East Stirlingshire F.C.

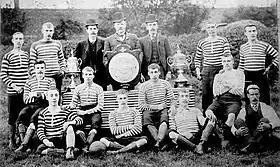
East Stirlingshire squad in 1891 with several trophies won by the club including the Stirlingshire Cup.

The latter years of the 19th century was East Stirlingshire's most successful era in the Scottish Cup. In the 1888–89 and 1890–91 tournaments, the club reached the quarter-finals in what was to be the last time for 91 years, losing to Celtic and Hearts respectively. In the 1888–89 tournament, the club recorded its highest win and equalled it in successive rounds with a 10–1 victory against local rivals Stenhousemuir in the first round and an 11–2 win over Vale of Bannock in the second round. It was during this period that four East Stirlingshire players earned international caps for their countries. The first was the Wales national team captain, Humphrey Jones, who earned five caps whilst with the club. Three other players, David Alexander, Archibald Ritchie, and James McKee made appearances for the Scotland national team from 1891 to 1898.